Schloss Weilburg

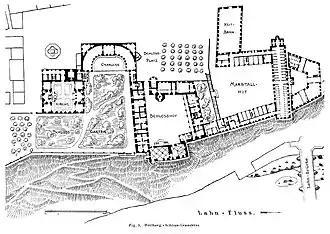
Map of the northeast part the palace. Center, at edge of cliffs, the Renaissance palace; around it, Baroque extensions

The area of the Baroque buildings is almost long and surrounds the old Renaissance palace. In 1703, John Ernst, Count of Nassau-Weilburg, commissioned builder to expand the palace. He built the "Obere Orangerie" ("Upper Orangery") from 1703 to 1705. It is a broad, curving corridor connecting to the south side of the Renaissance palace. A combination of conservatory and ballroom, it has large windows on the inner, eastern side of the curve and "trompe-l'œil" tiles on the walls.